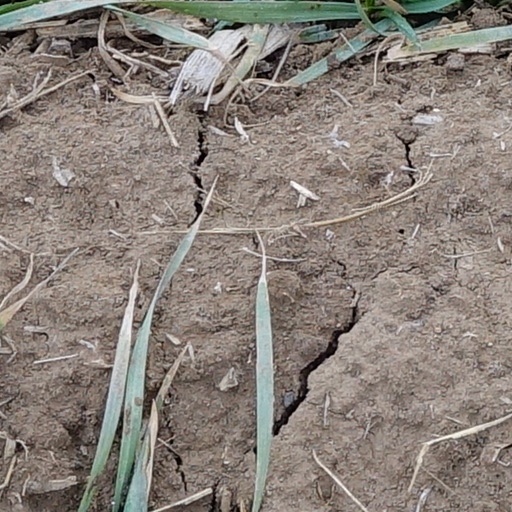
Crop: wheat